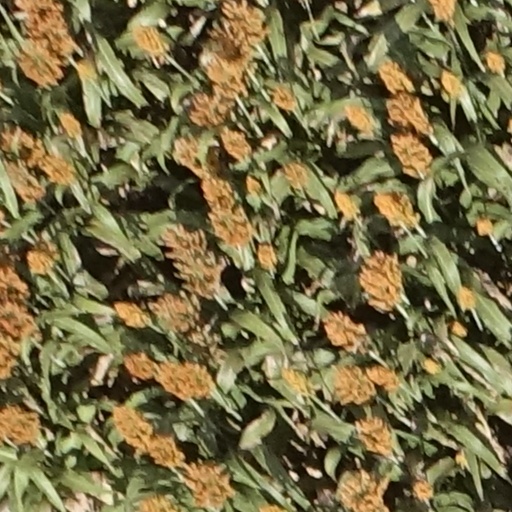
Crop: sorghum